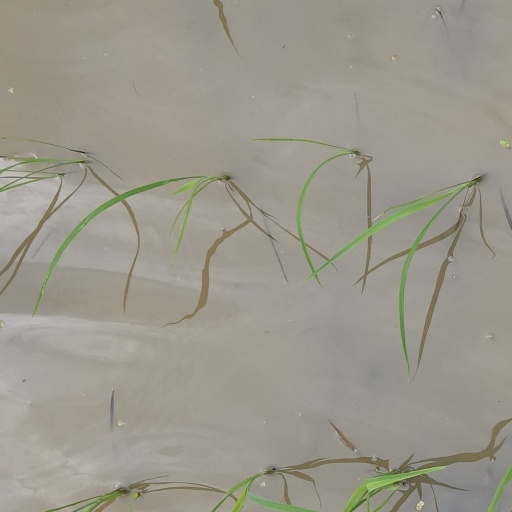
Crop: rice